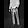
Label: Trouser